Richard Stone (politician)

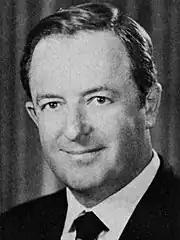
Stone as Florida Secretary of State

Richard Bernard Stone (September 22, 1928 – July 28, 2019) was an American lawyer and politician who served as a Democratic United States Senator from Florida from 1975 to 1980 and later served as Ambassador at Large to Central America and Ambassador to Denmark. Before running for the U.S. Senate he served as Florida Secretary of State.